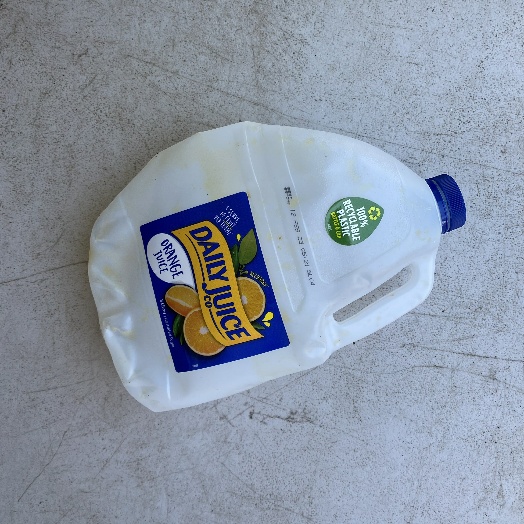
Label: Plastic